University of Saskatchewan

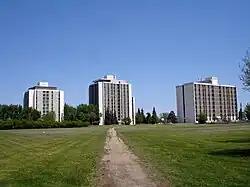
McEown Park student residence highrises

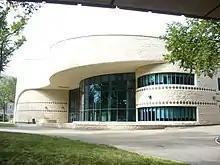
Gordon Oakes Red Bear Student Centre

In 2017, the University of Saskatchewan appointed Dr. Jacqueline Ottmann as the Vice Provost Indigenous Engagement.